Audi Le Mans quattro

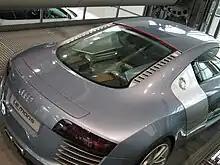
Engine bay

The Audi Le Mans quattro has a number of high-technology features, including the headlights composed entirely of light-emitting diodes (LEDs). The structural framework of the body, the Audi Space Frame, shared with the Lamborghini Gallardo, is made entirely of aluminium, while the outer skin is made out of carbon fibre and aluminium. The car also features an electronically controlled rear spoiler that raises at .